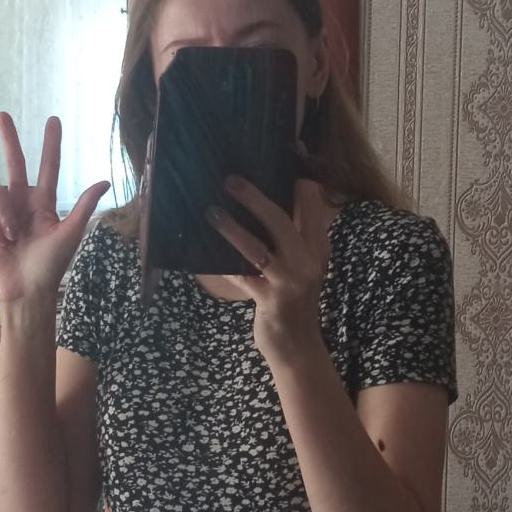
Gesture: no_gesture